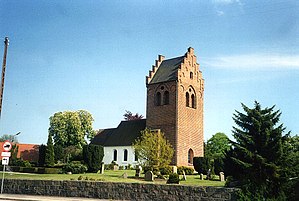
Brøndbyøster Kirke
Brøndbyøster Kirke er beliggende i den sydlige del af Brøndbyøster landsby på en lille høj. Den er bygget af kampesten og kalk omkring år 1150 og er derfor blandt Danmarks ældste stadigt eksisterende kirker. Kirken har 85 siddepladser.